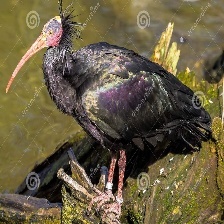
Species: BALD IBIS
Scientific name: GERONTICUS EREMITA